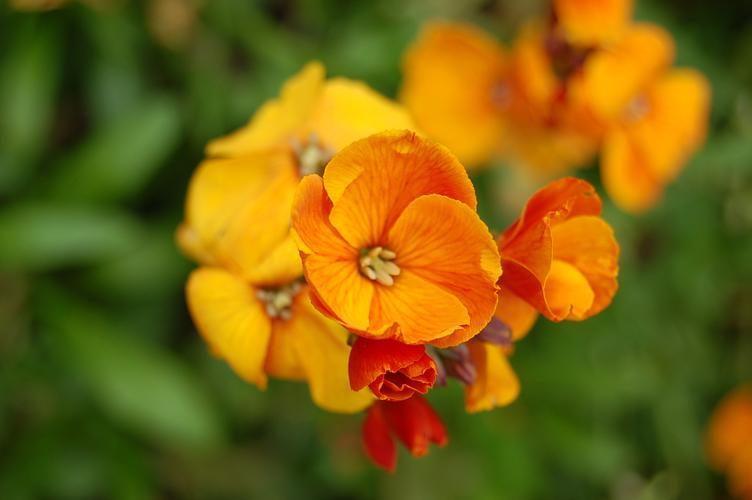
Label: wallflower